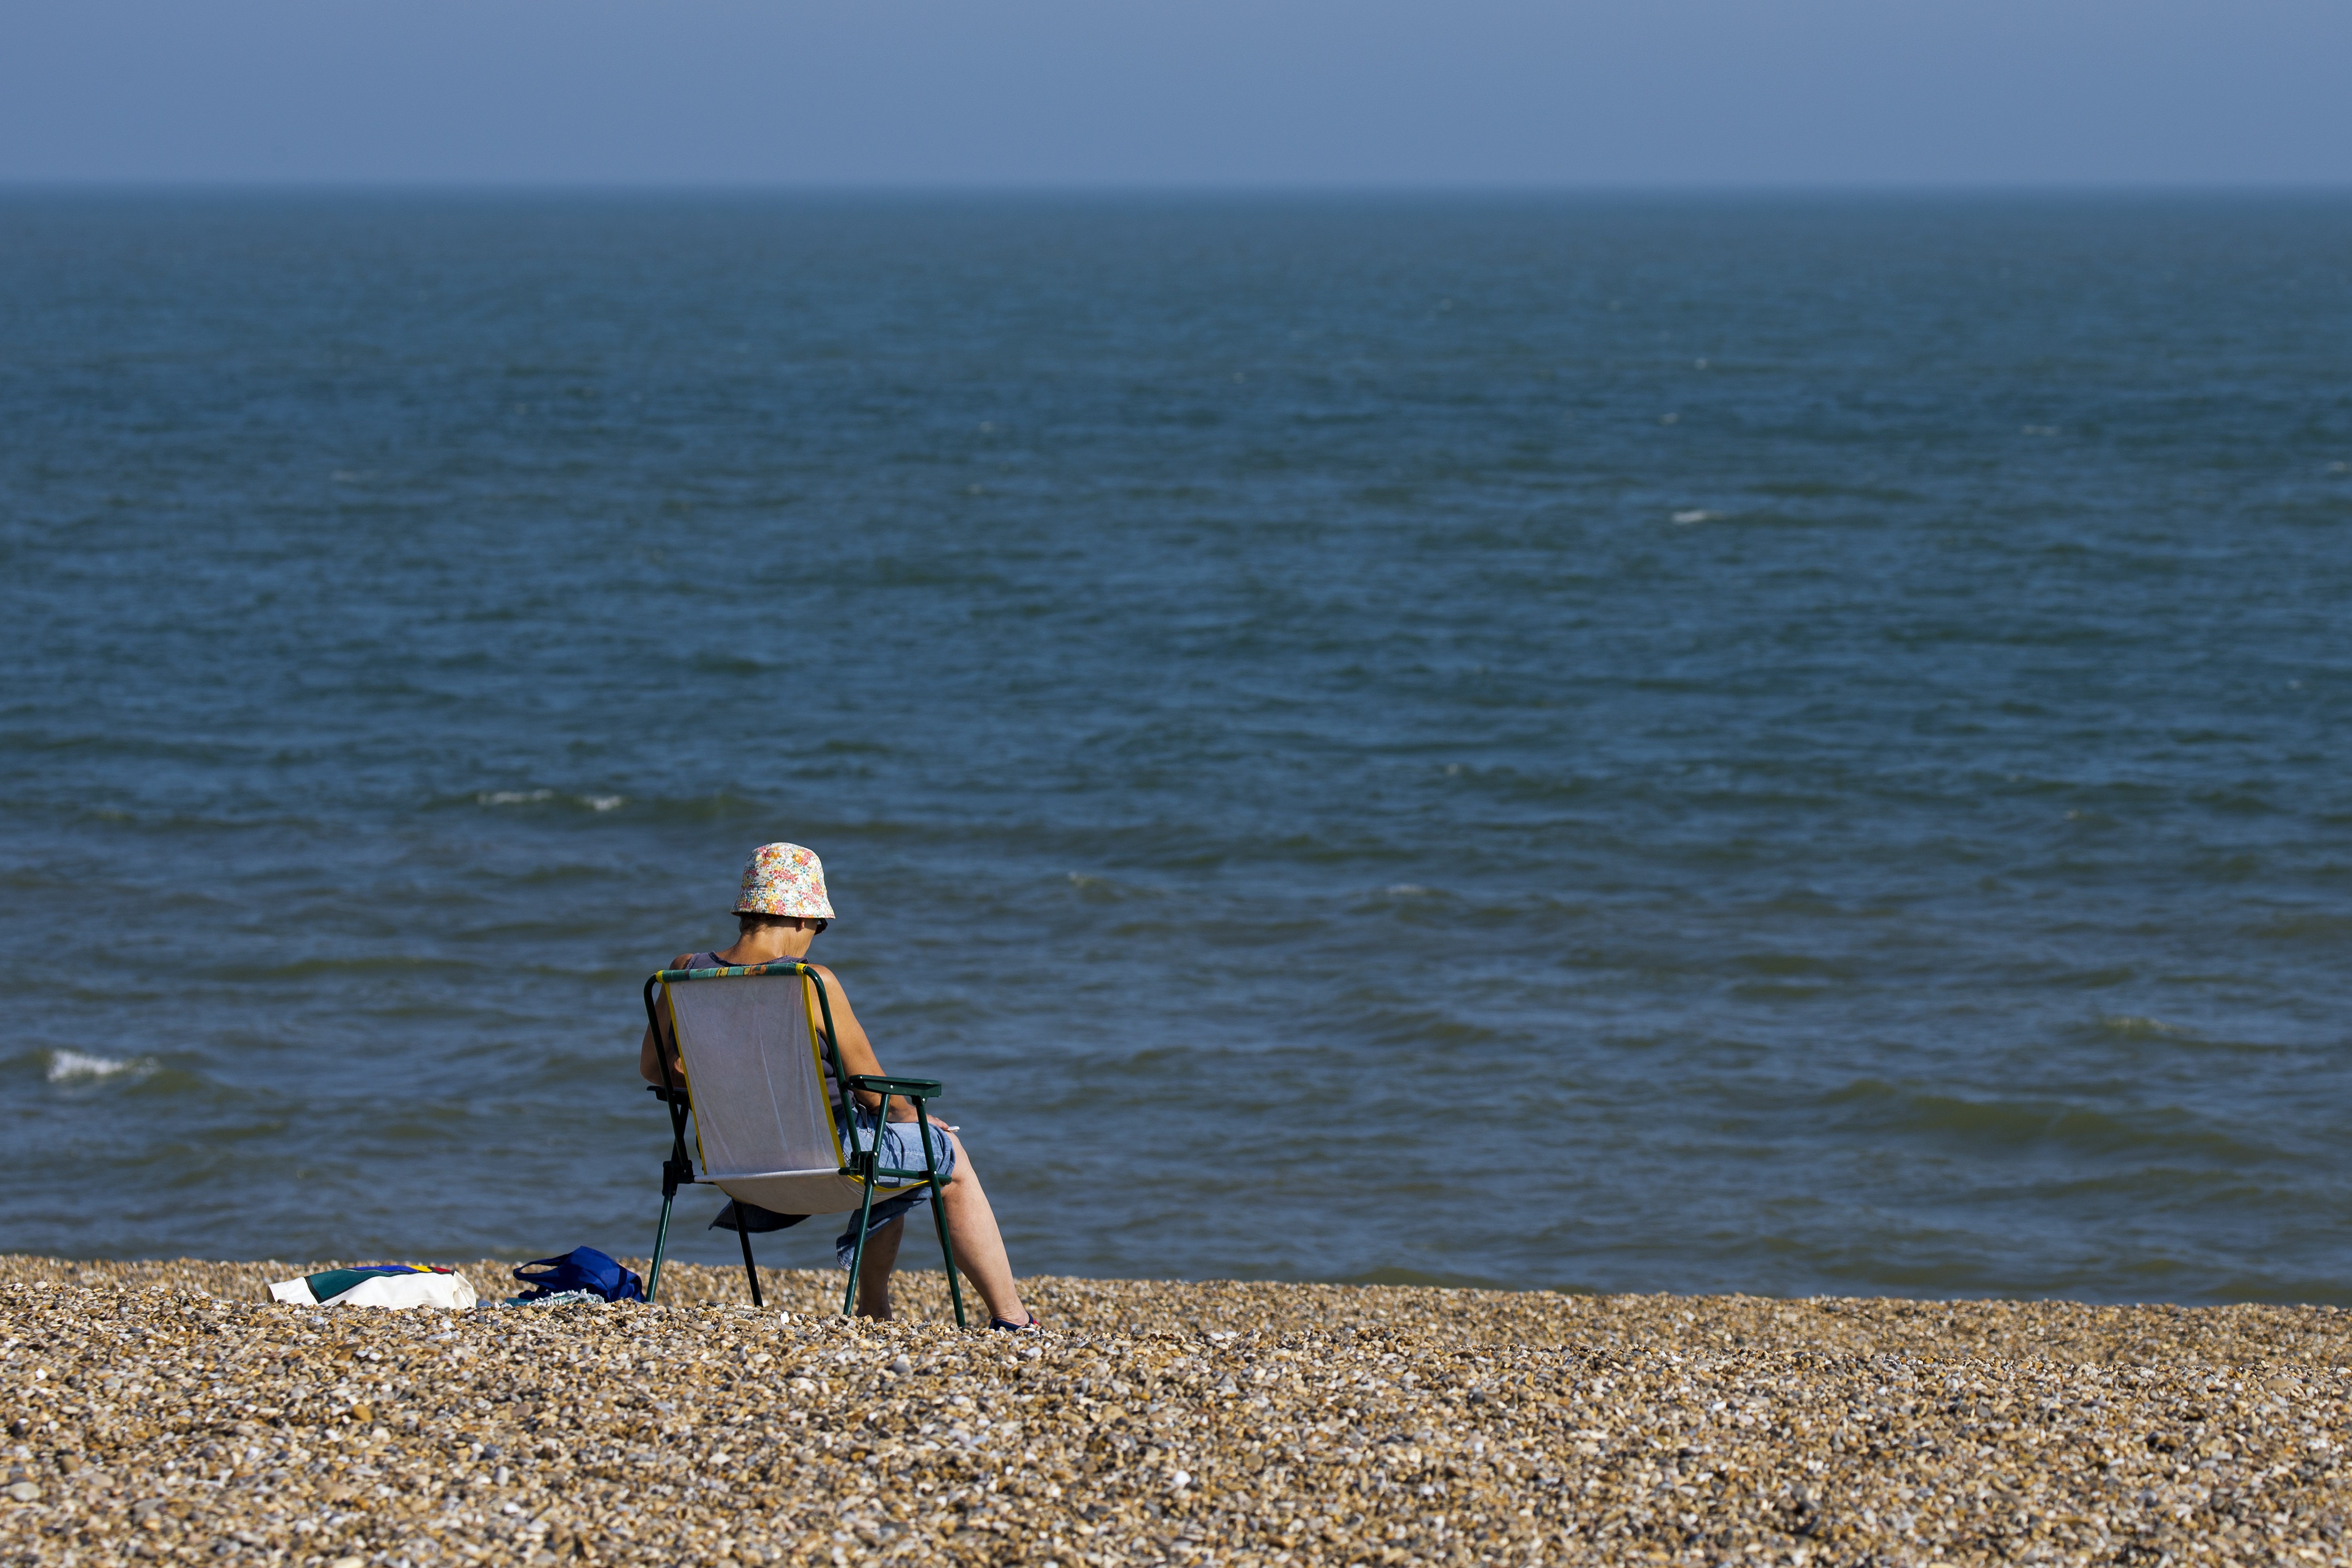
beach, sea, coast, sand, rock, ocean, horizon, sunshine, shore, wave, lake, summer, cliff, seaside, bay, terrain, body of water, relaxing, cape, suffolk